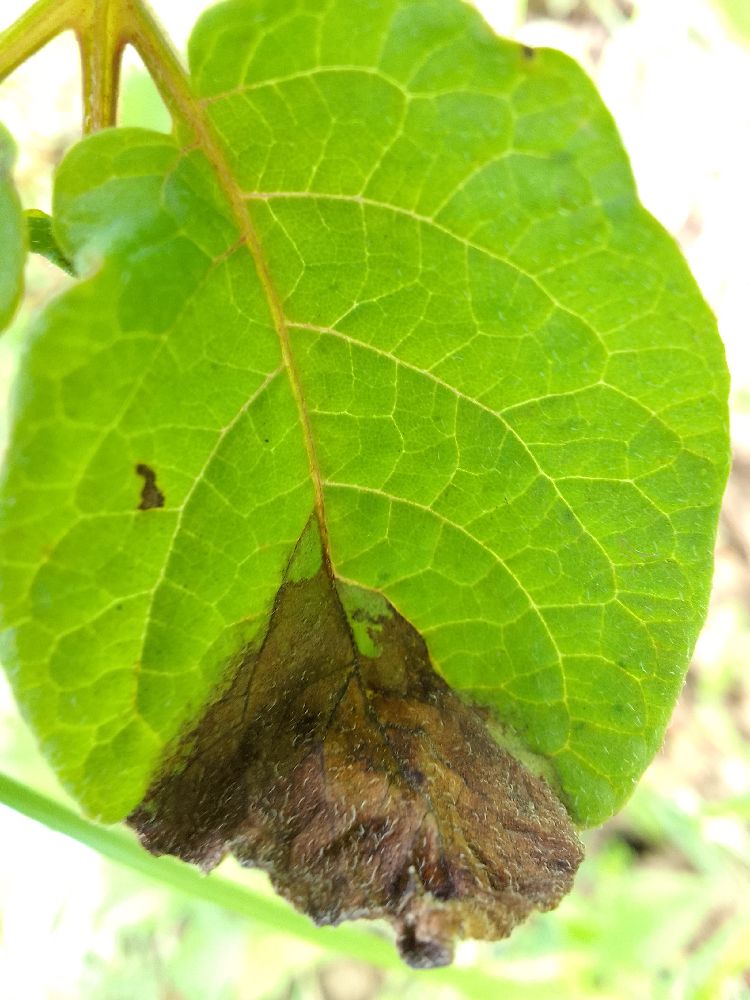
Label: Late blight